Westpac

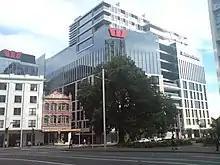
Westpac NZ's head office, Takutai Square, Auckland

In 1861 the Bank of New South Wales opened seven branches in New Zealand. Westpac NZ offers a full banking service with around 1.5 million customers, and 196 branches nationwide. It is one of the big four banks in New Zealand and provides services to small to medium business, corporate and institutional organizations, and is the banker of the New Zealand government. As of June 2022, it was the third largest bank in New Zealand, with a market share of 19%. It is operationally separated from Westpac as required by the New Zealand Reserve Bank.